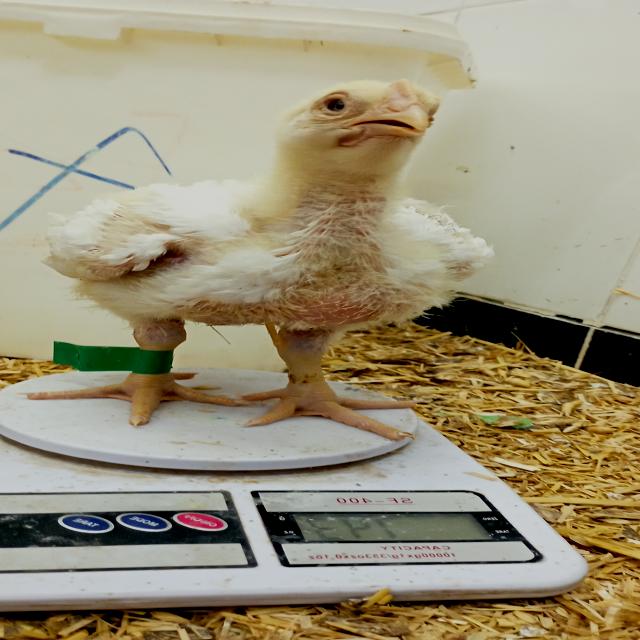
Weight: 747 g